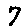
Label: 7